Shmuel Eliyahu

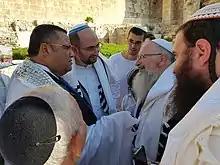
Eliyahu with future Jerusalem mayor Moshe Lion (left) in 2018 after the "Hallel" prayer adjacent to Robinson's Arch.

Following an address in December 2017 in which U.S. President Donald Trump recognized Jerusalem as the capital of Israel and announced plans to relocate the U.S. embassy there from its current location in Tel Aviv, Eliyahu organized a joint letter signed by 250 Israeli Orthodox rabbis praising Trump's historic proclamation, stating, "You will be remembered in the history of the Jewish people."